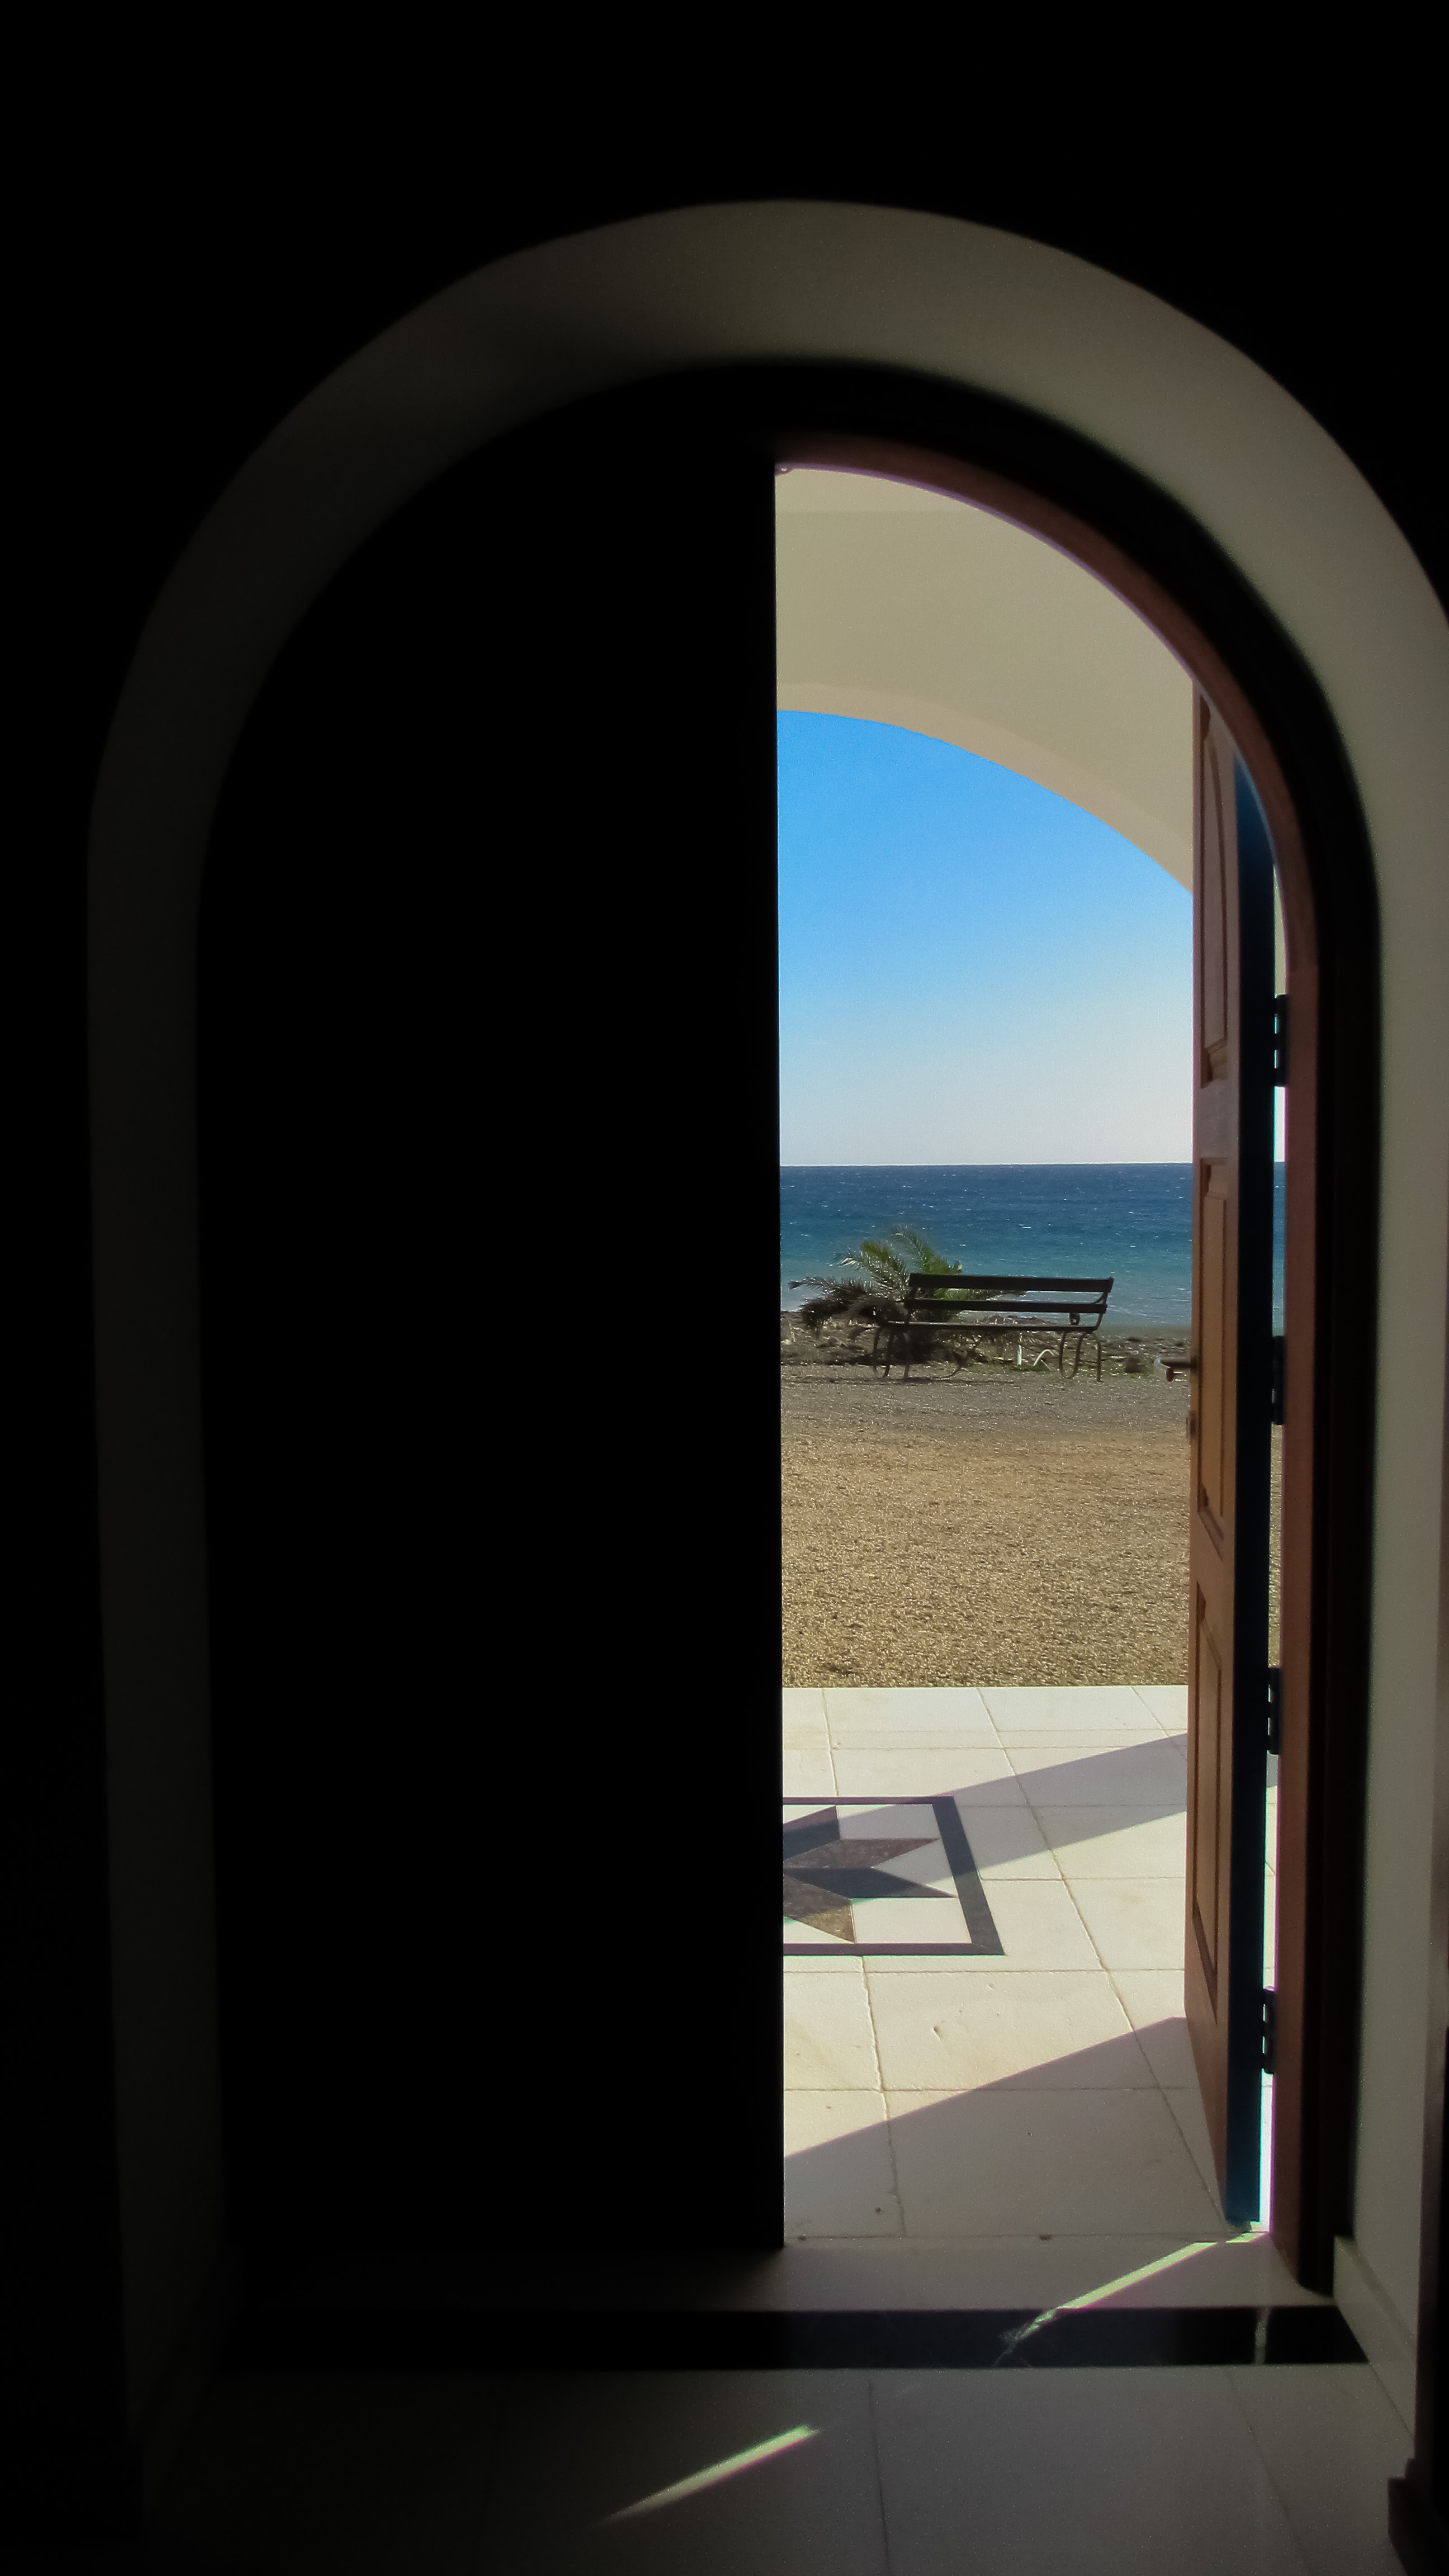
light, architecture, sky, house, sunlight, window, glass, dark, seaside, arch, exit, freedom, door, angle, daylighting